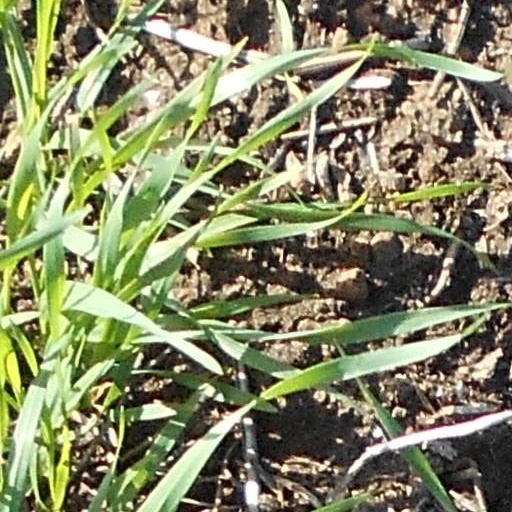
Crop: wheat